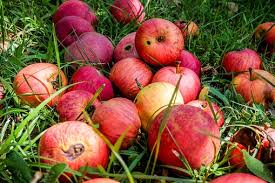
Waste category: biological